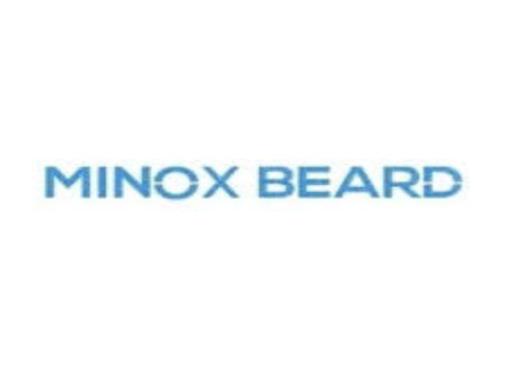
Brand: minox
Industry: Electronic